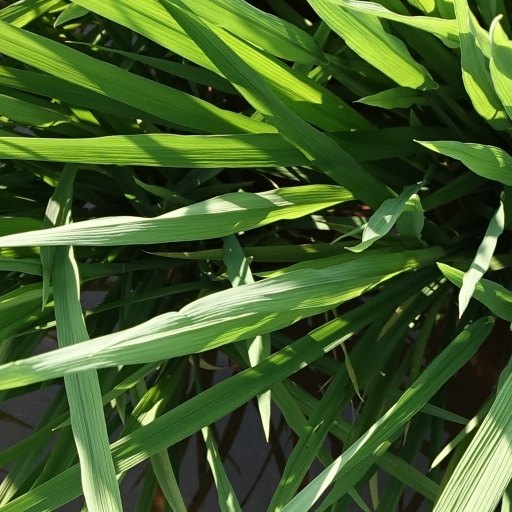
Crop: rice